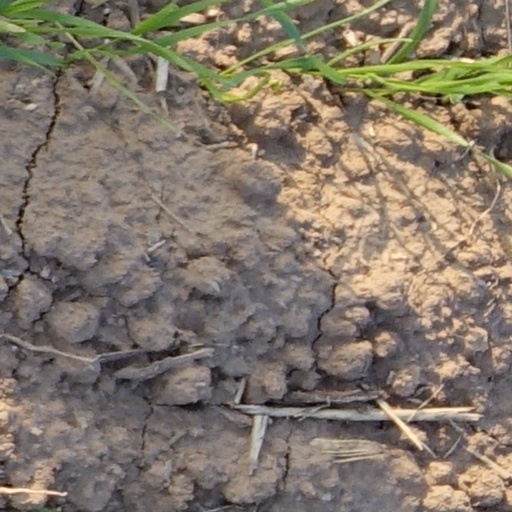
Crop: wheat